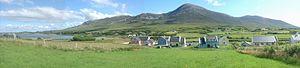
Le mont Croagh Patrick. Italiano: Vista del complesso montuoso da sud.
Croagh Patrick, connu localement sous le nom the Reek, est une montagne de l'ouest de l'Irlande dans le comté de Mayo.